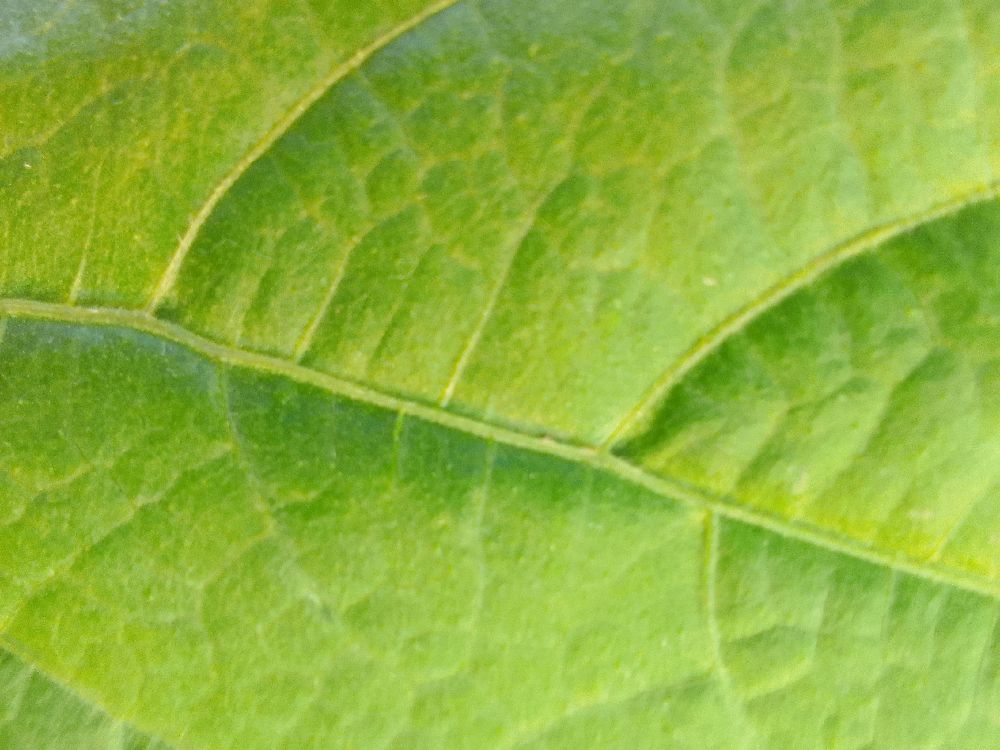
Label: healthy